Bretton Hall (Manhattan)

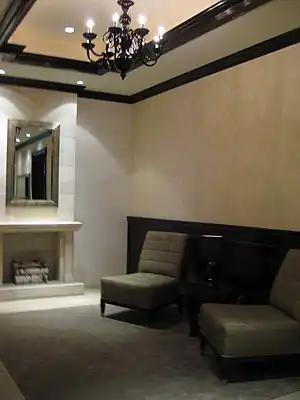
Interior, 2008

Bretton Hall is a twelve-story residential building at 2350 Broadway, spanning from West 85th to 86th Street on the Upper West Side of Manhattan, New York City.